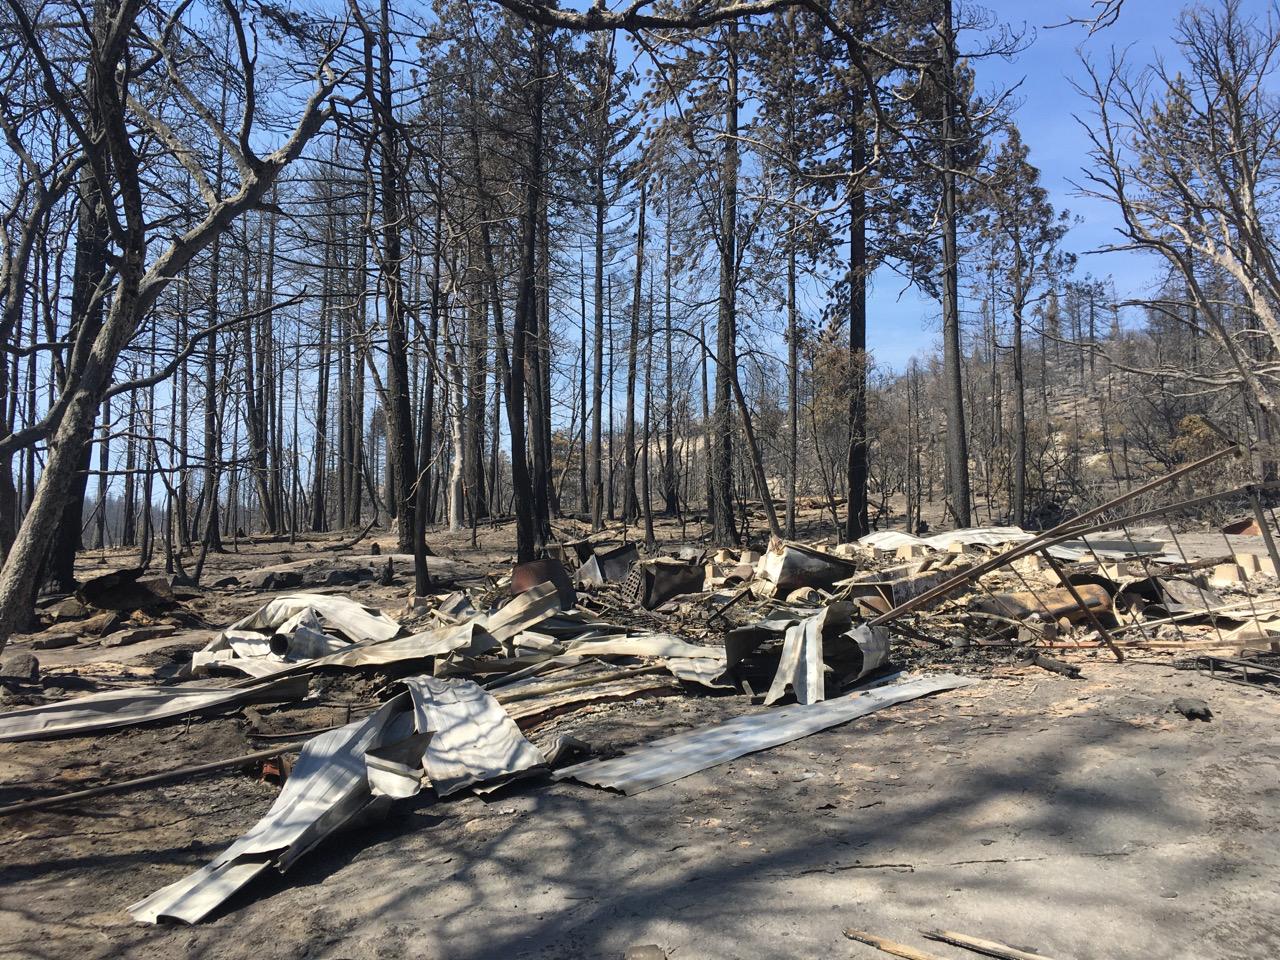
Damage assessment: destroyed